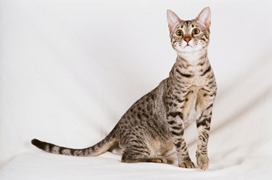
Breed: egyptian mau